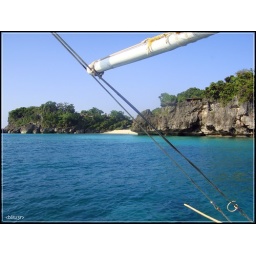
a small beach we passed by during our boat trip around boracay island